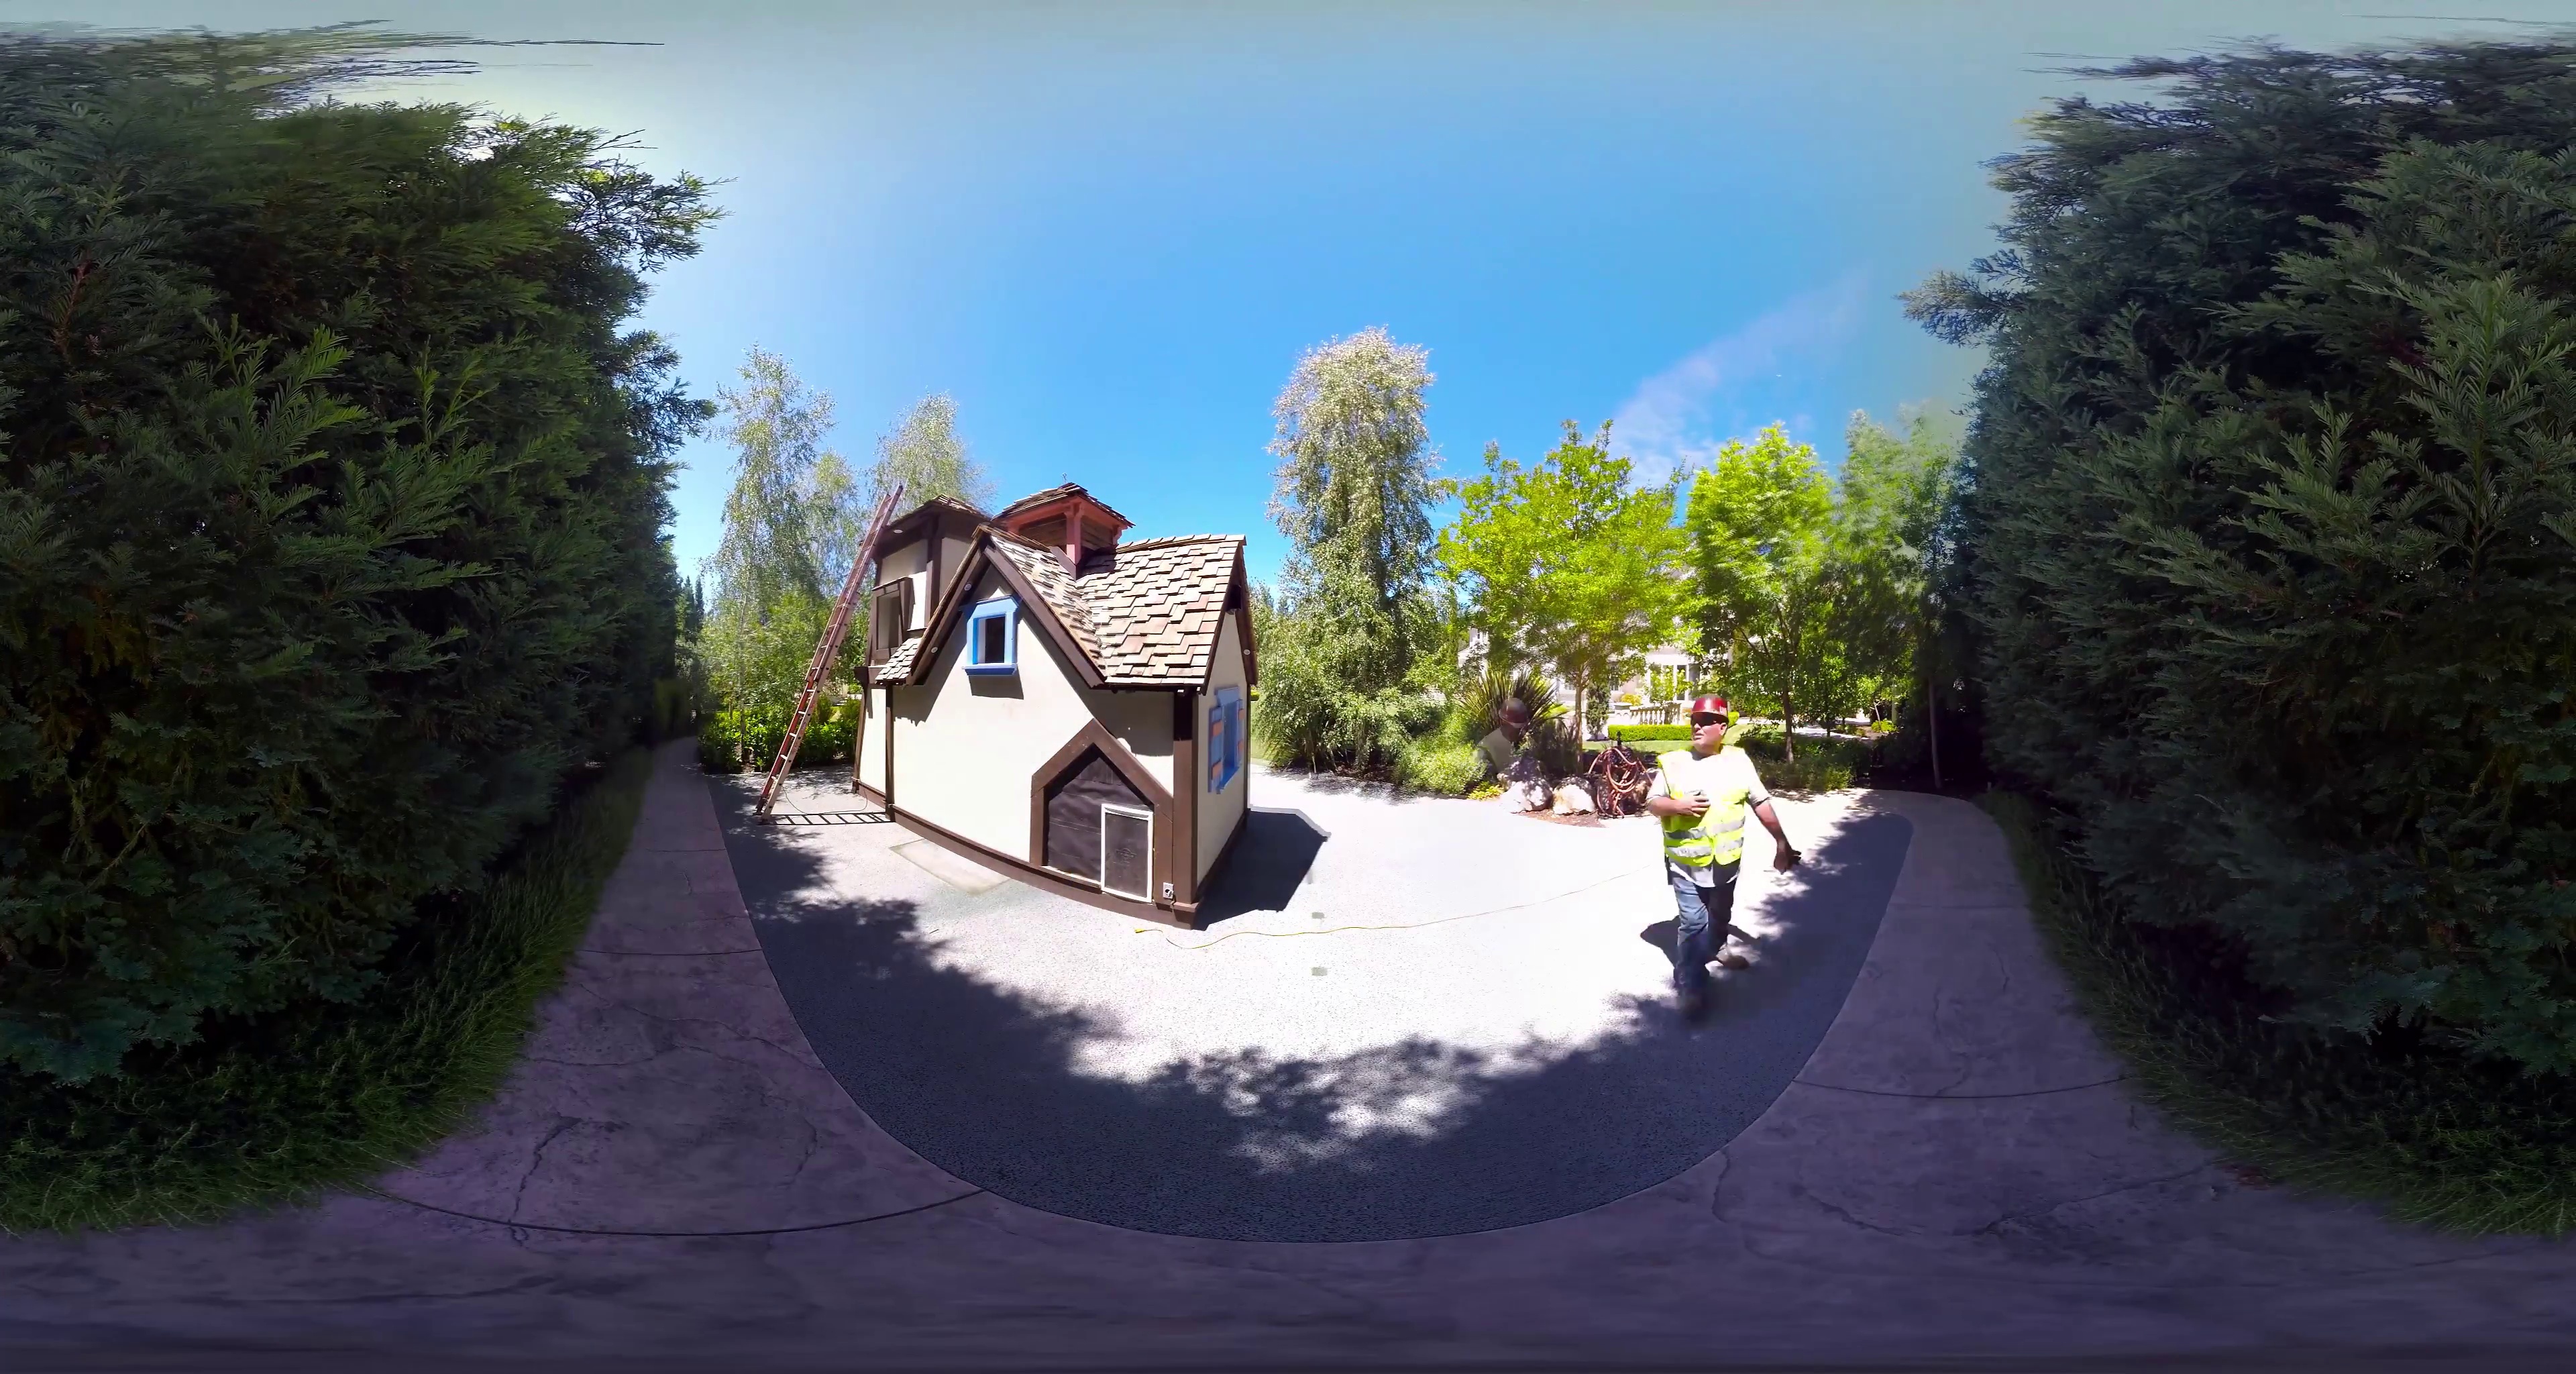
Referred object: the person wearing yellow clothing

Referred object: the small beige playhouse

Referred object: the small house opposite the man in a yellow vest